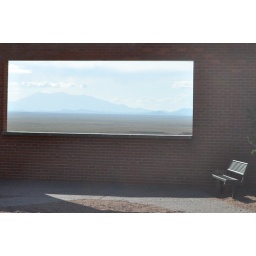
The panoramic window in the brick wall at Meteor Canyon